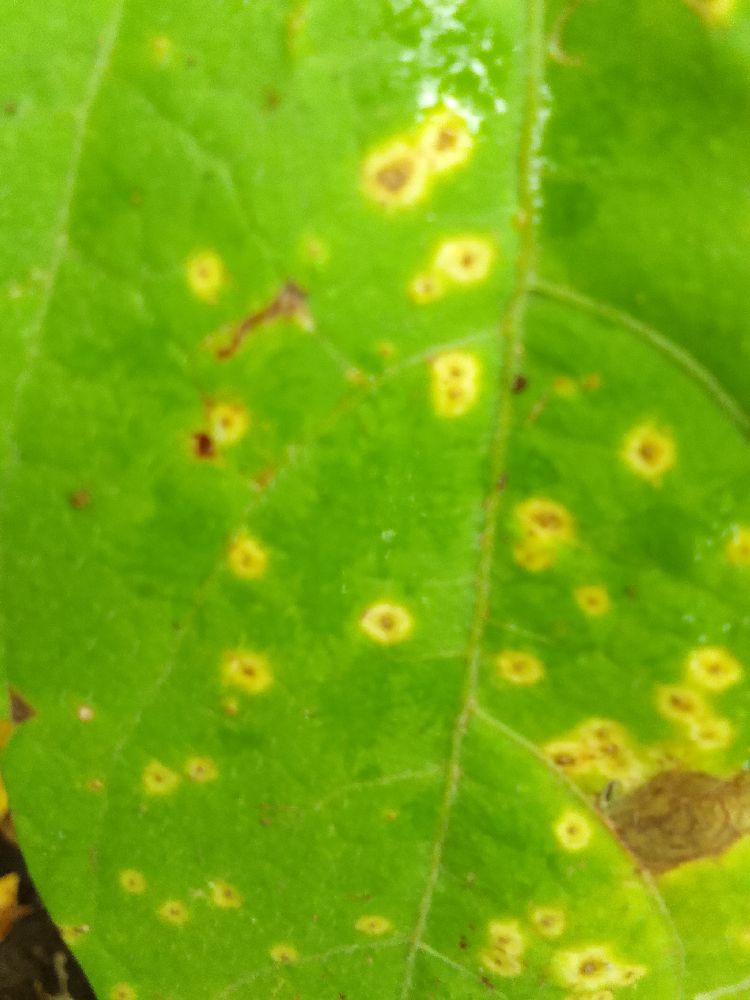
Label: rust